Cowes Enterprise College

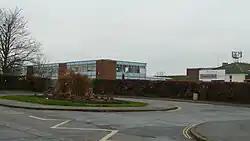

Cowes Enterprise College, previously known as Cowes High School, is a coeducational secondary school and sixth form with academy status located on the outskirts of Cowes at Crossfield Avenue on the Isle of Wight, England.